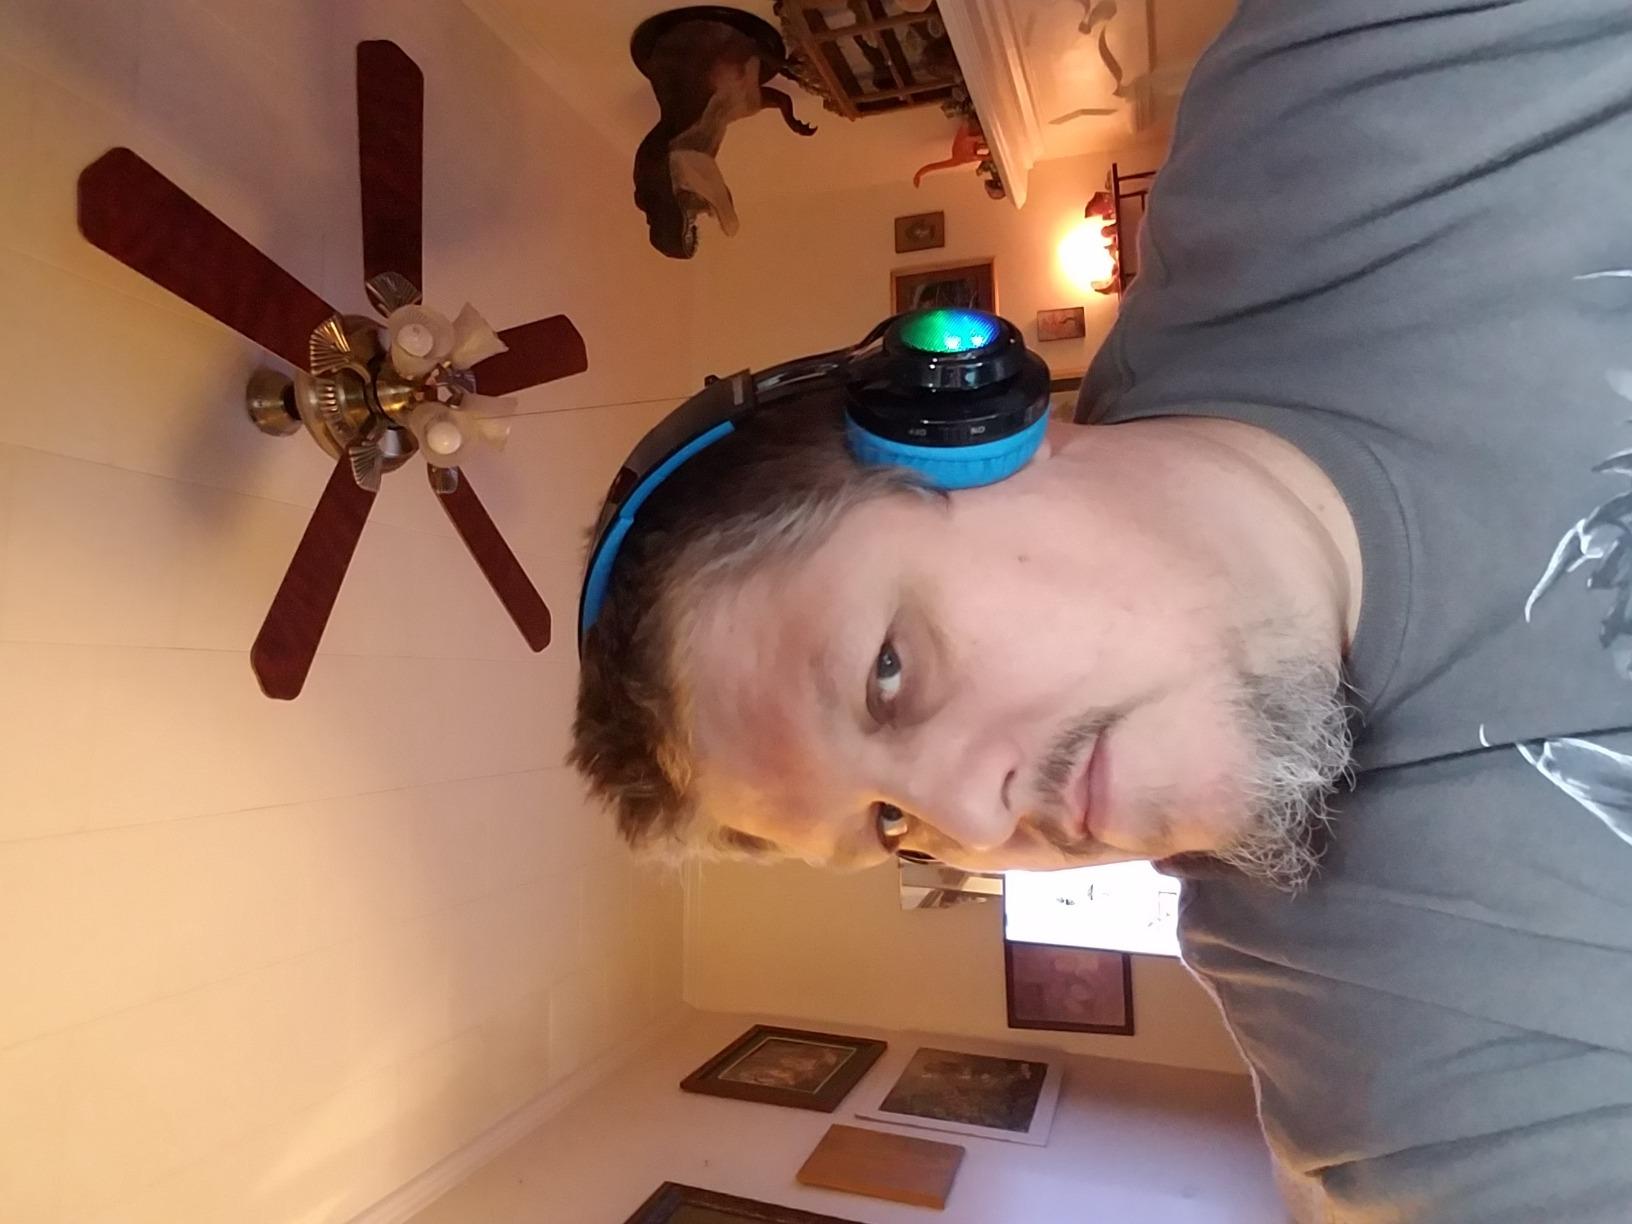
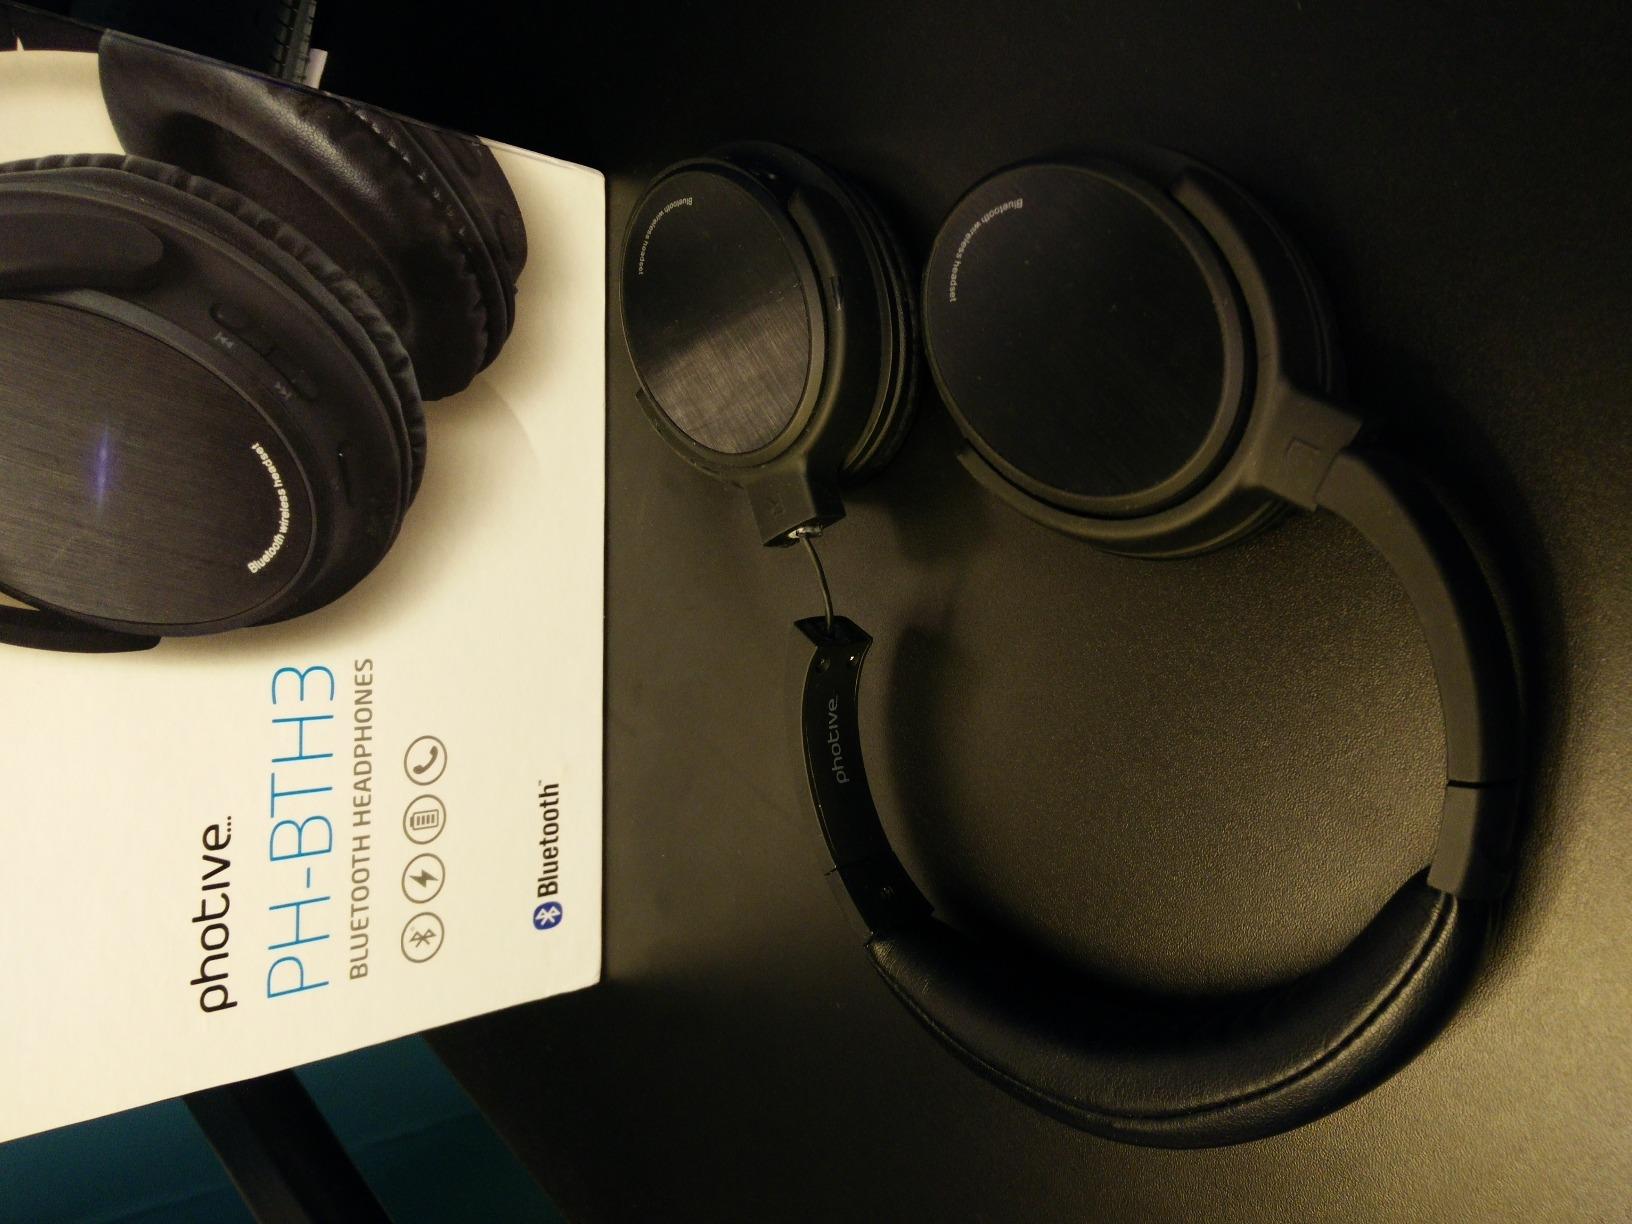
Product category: headphones
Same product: no